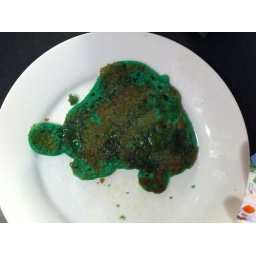
Ollie had a friend over for breakfast and he requested green turtle pancakes for them to eat.